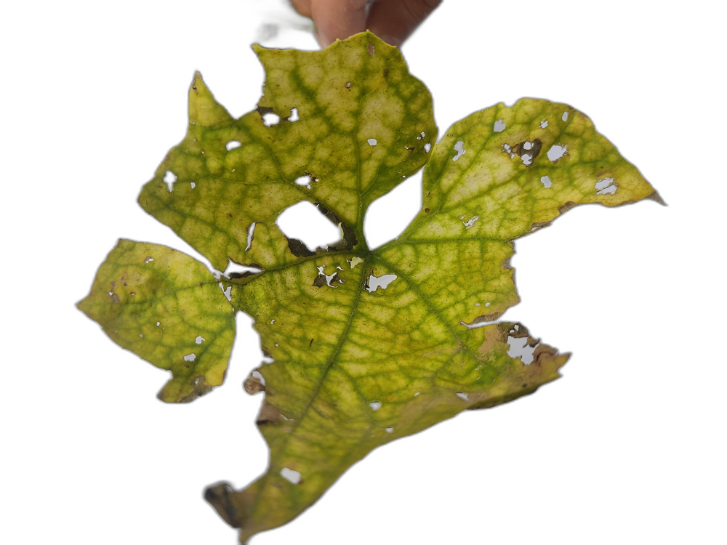
Crop: Zucchini
Label: Downy_Mildew